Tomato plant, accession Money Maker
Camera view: horizontal (90 deg, fisheye); turntable rotation: 210 degrees
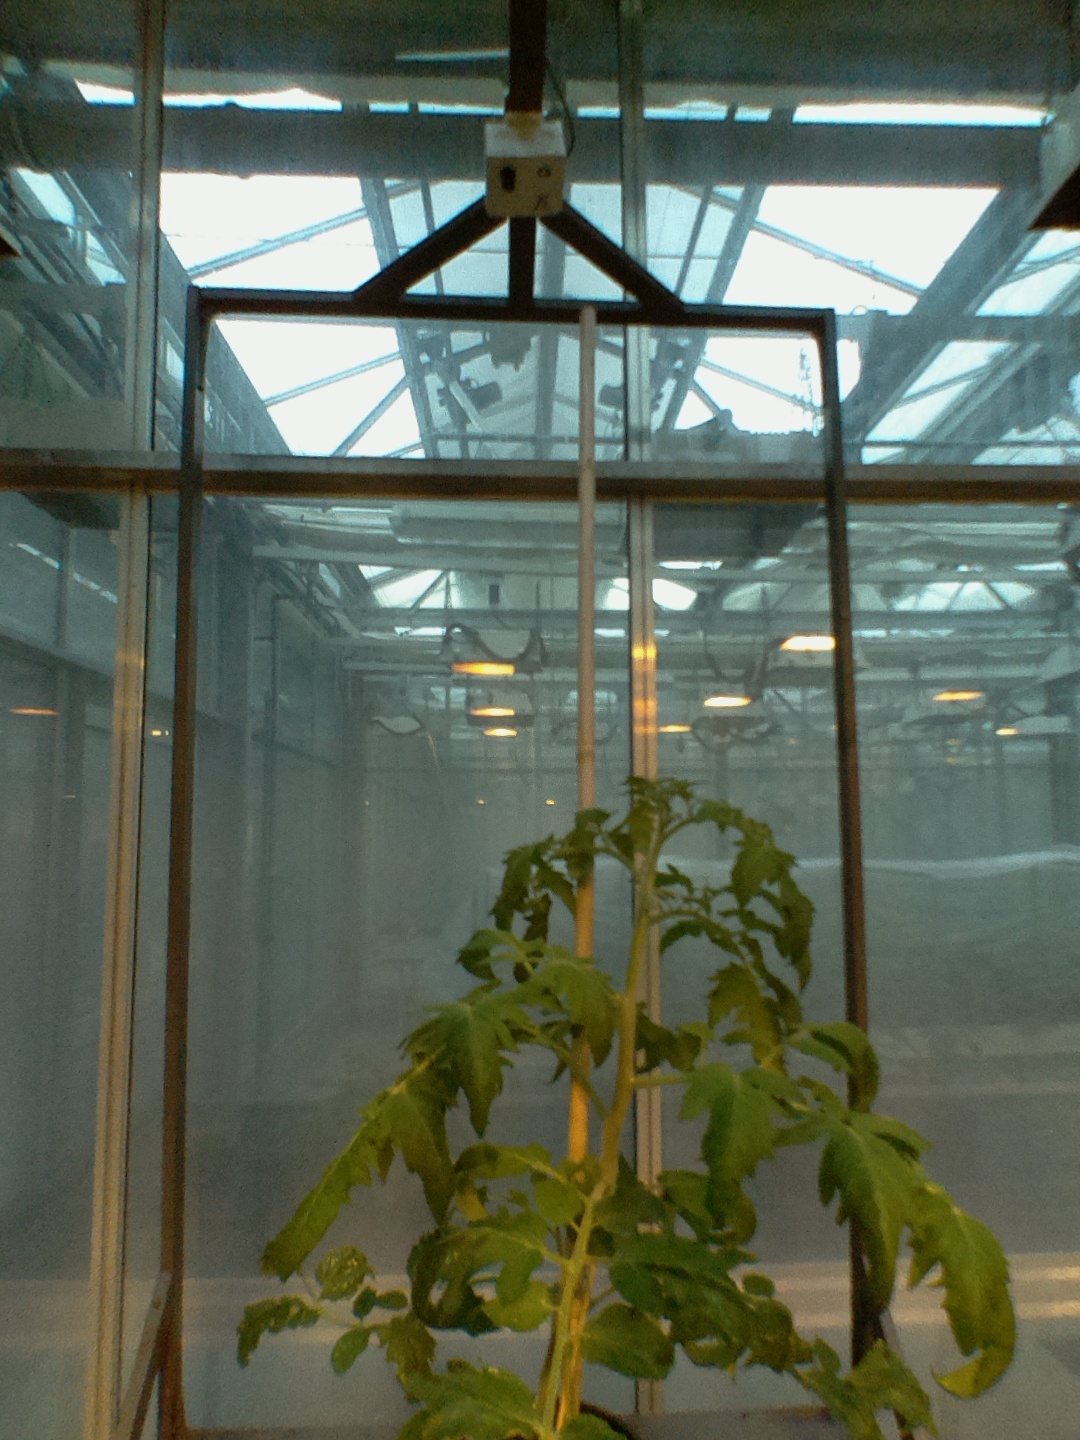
BBCH growth stage 54: 4 inflorescences visible